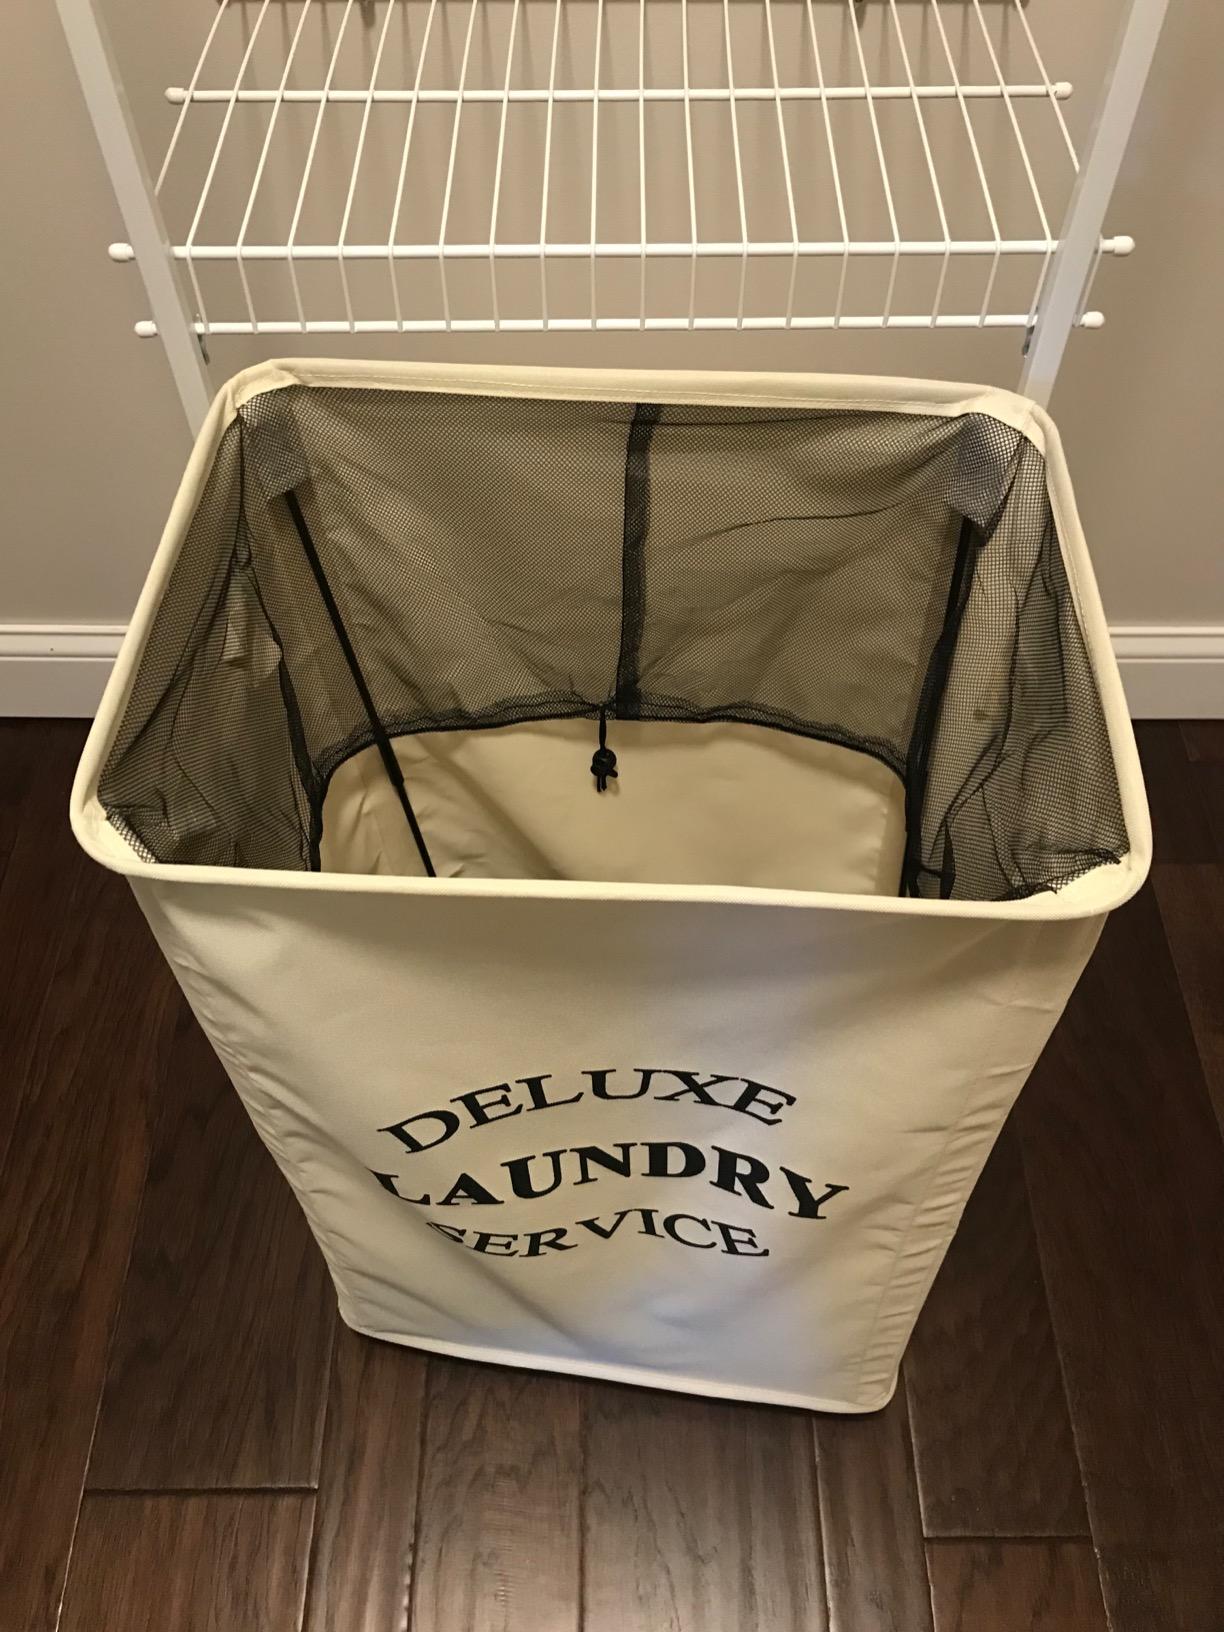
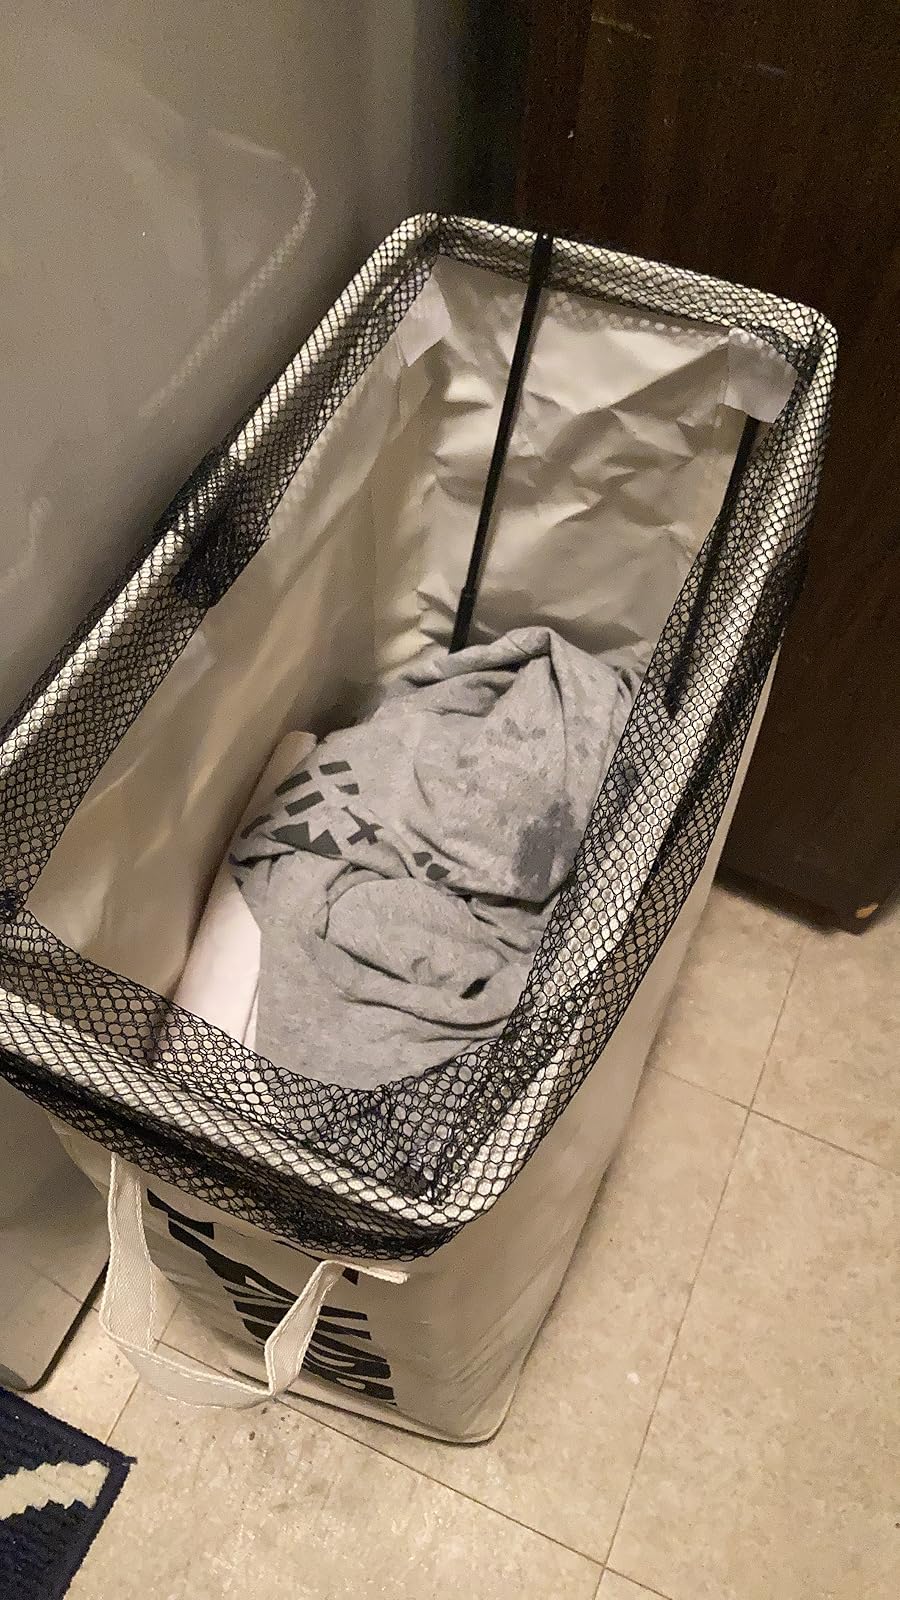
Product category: items_hamper
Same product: no